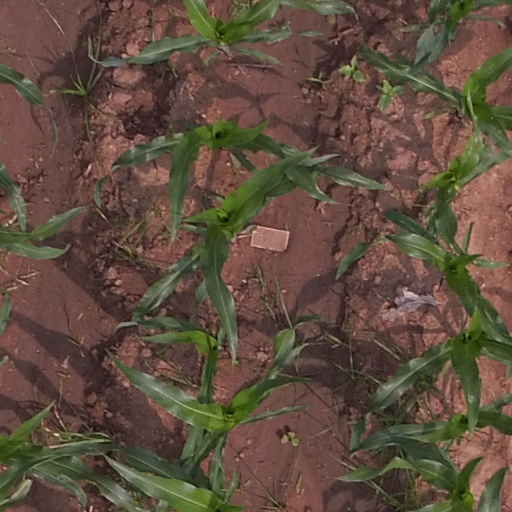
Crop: maize; corn